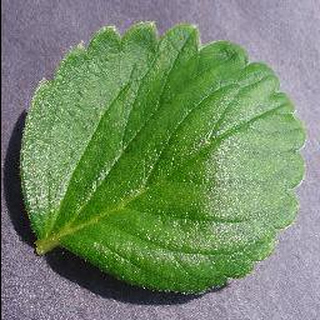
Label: healthy_strawberry